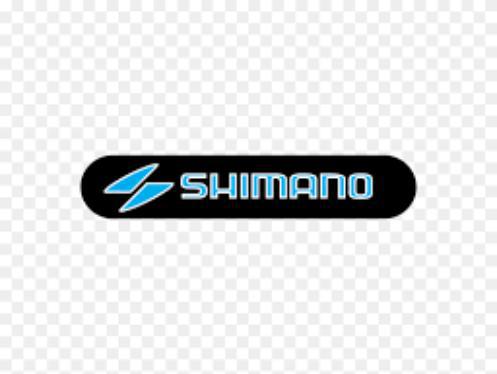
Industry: Others